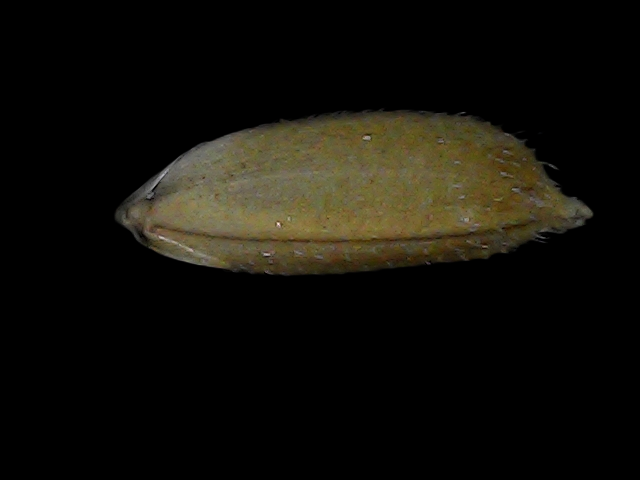
Rice variety: Bd93